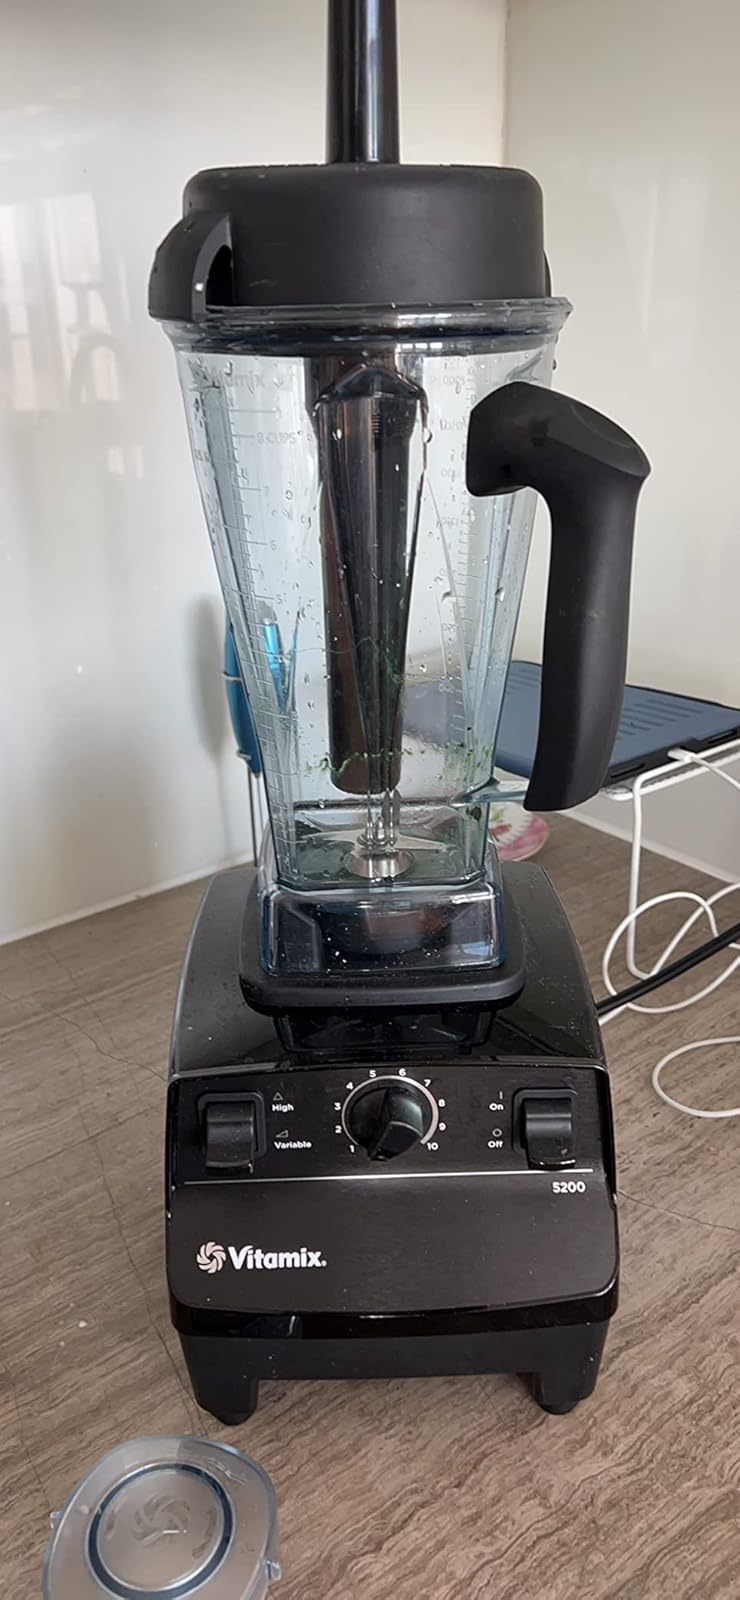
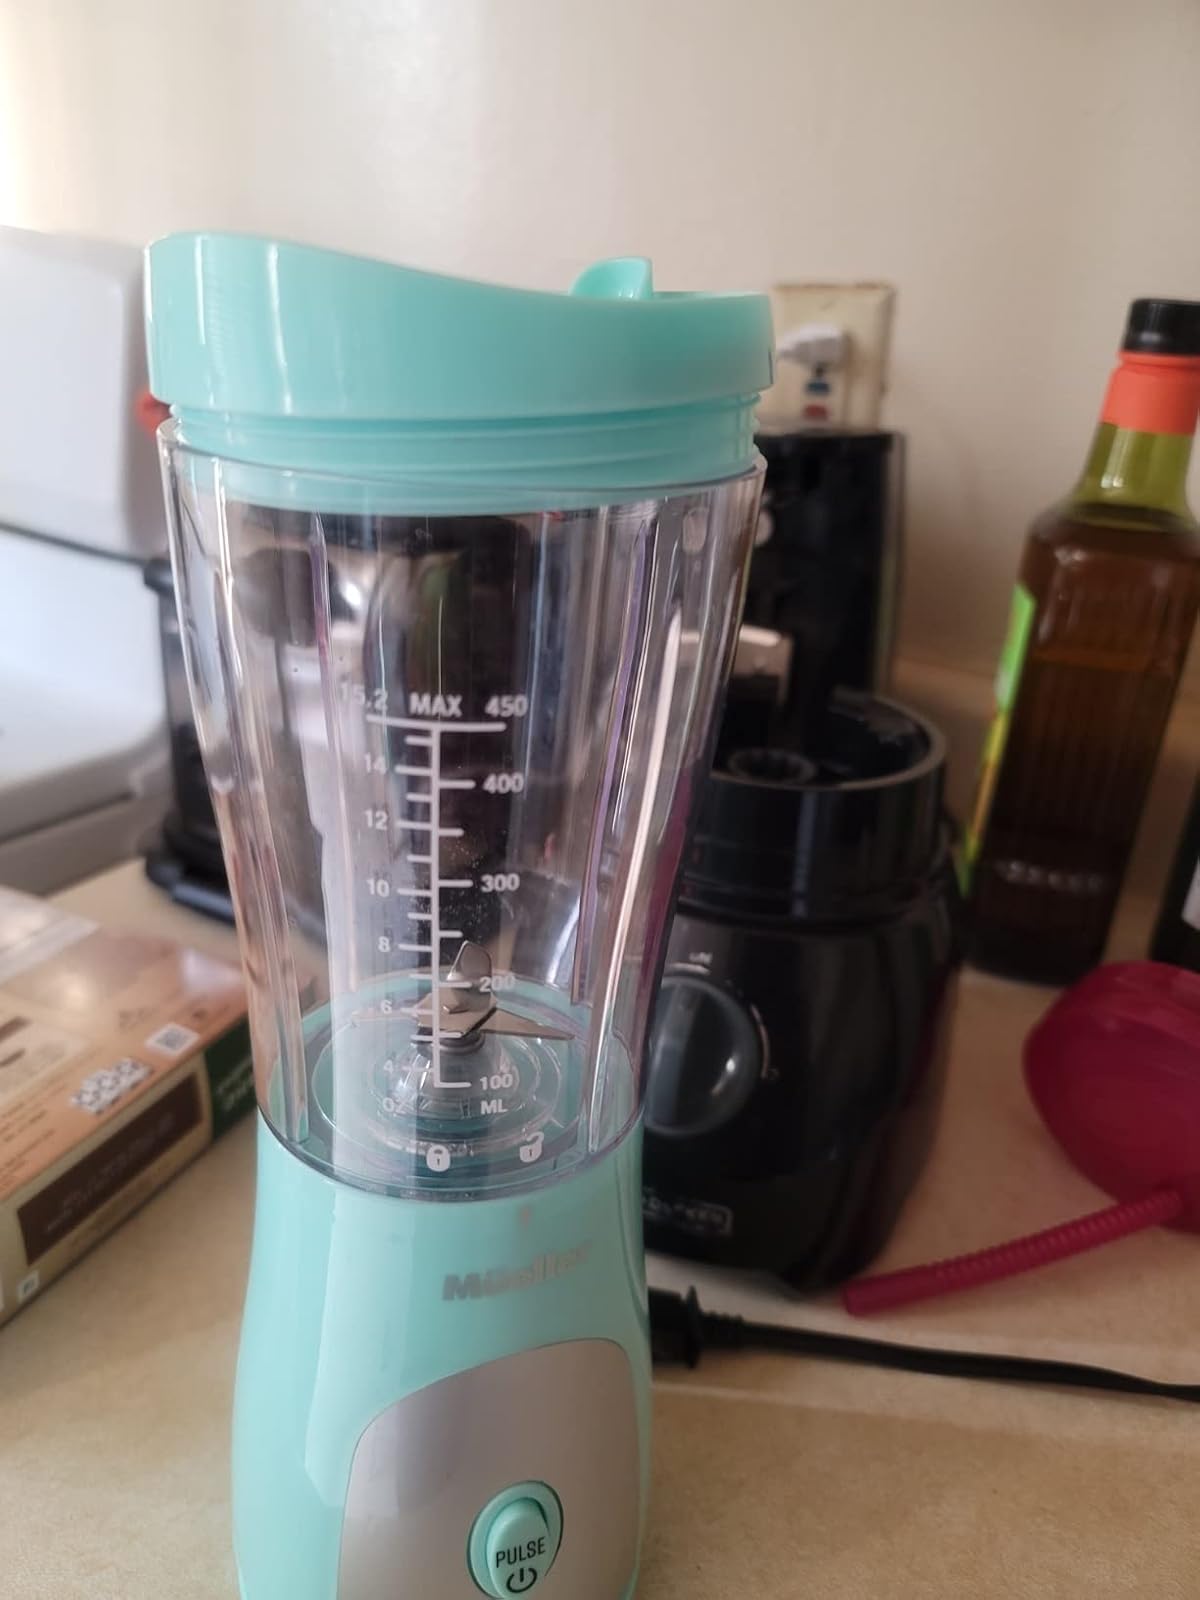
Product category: items_blender
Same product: no